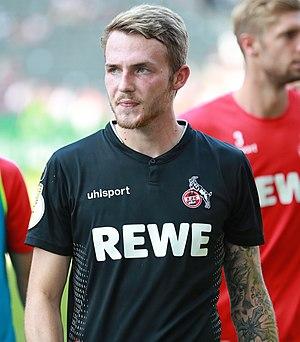
Jannes Horn est un footballeur allemand, né le 6 février 1997 à Brunswick, évoluant au poste d'arrière gauche au Hanovre 96, où il est prêté par le FC Cologne.